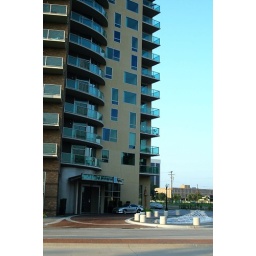
nice car waiting near tall building